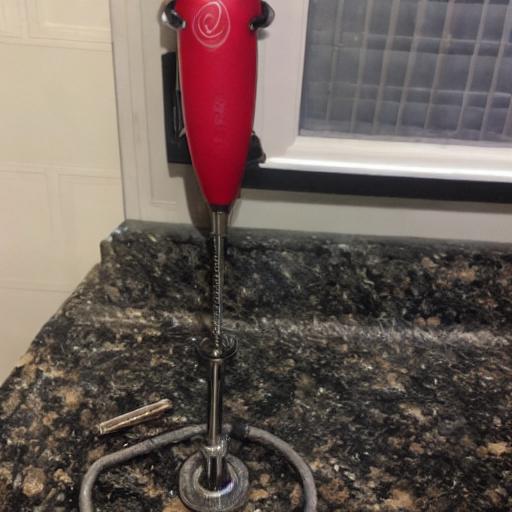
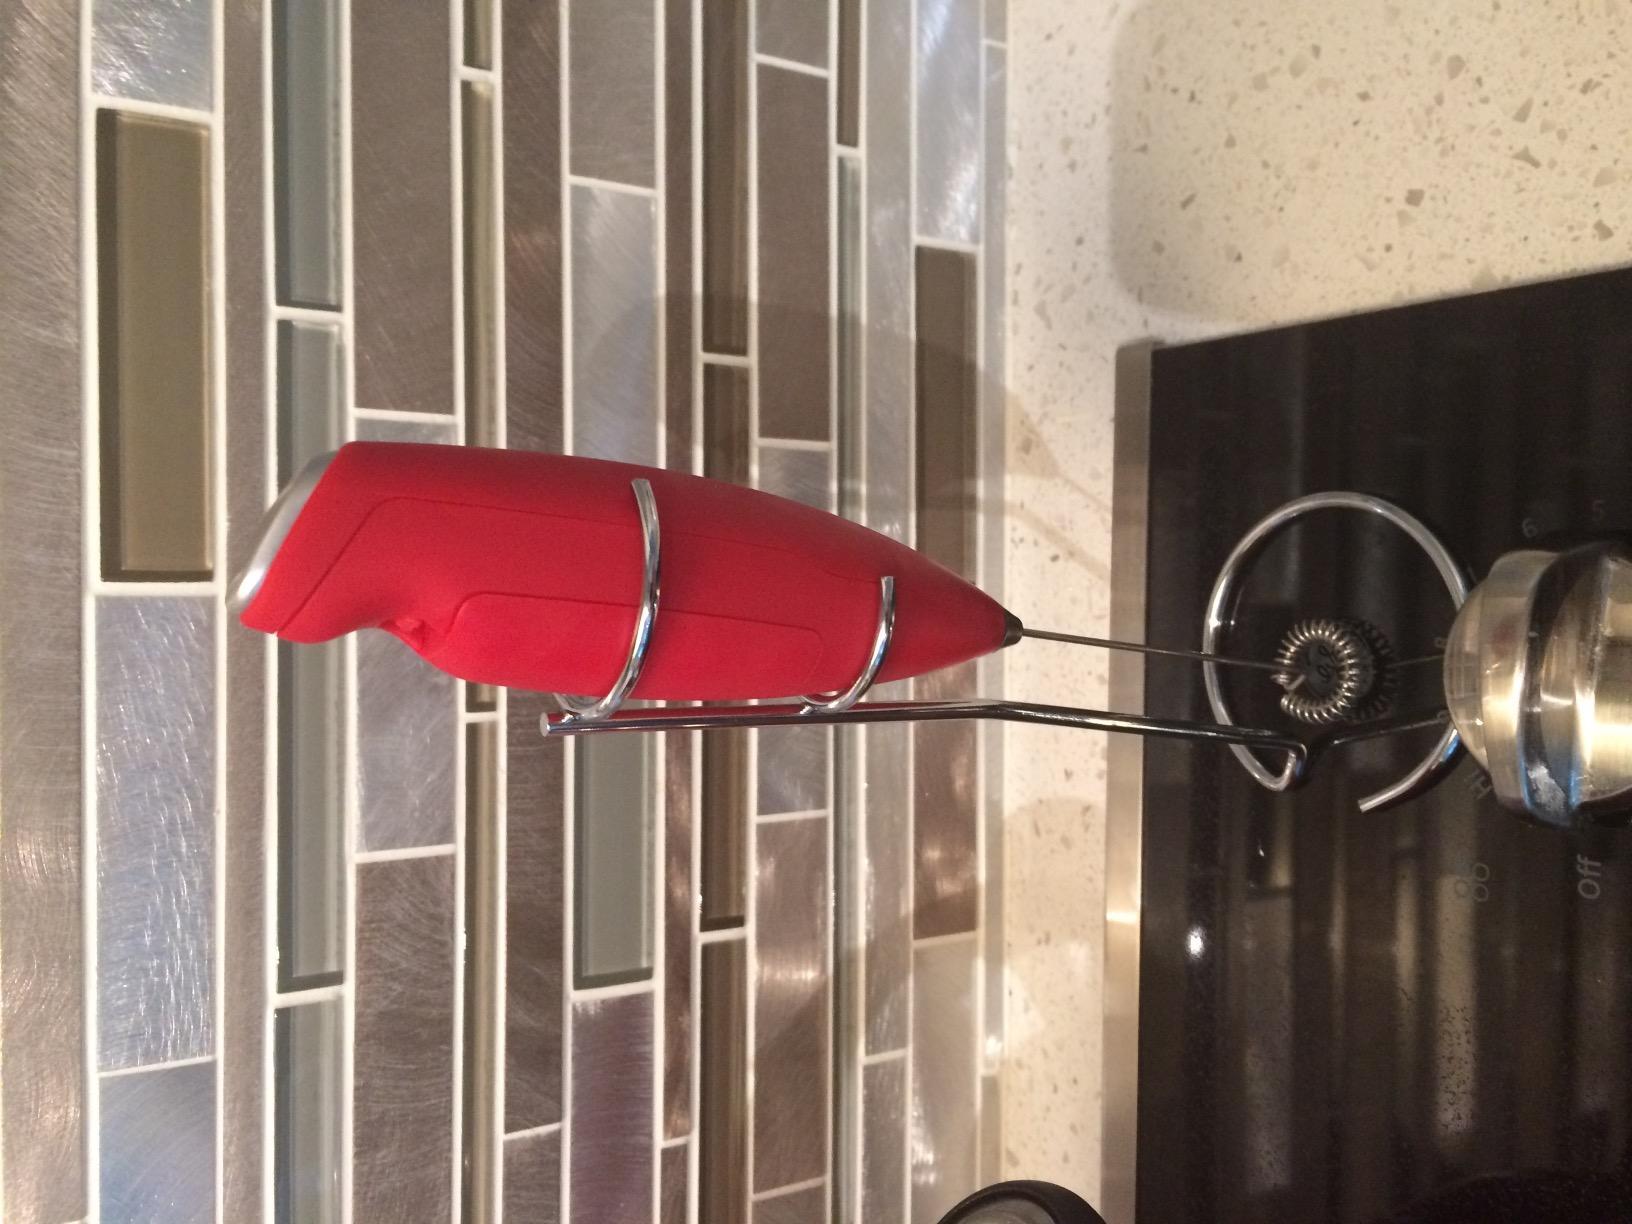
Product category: items_mixer
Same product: no